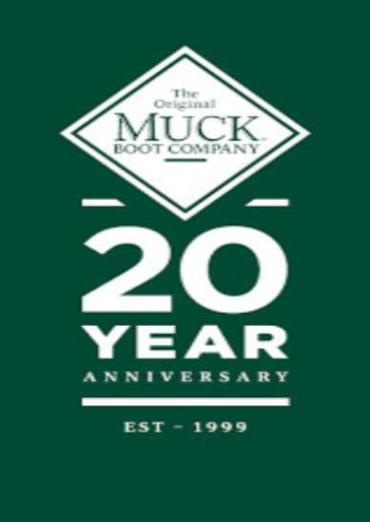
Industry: Clothes